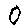
Label: 0